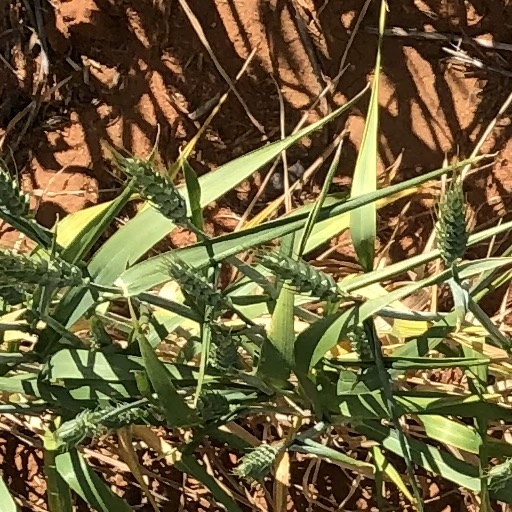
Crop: wheat